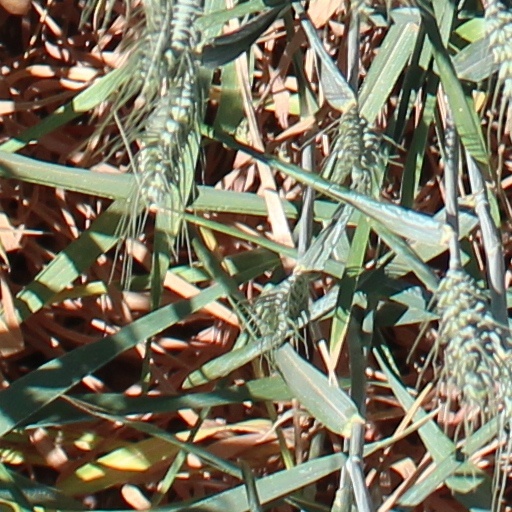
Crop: wheat